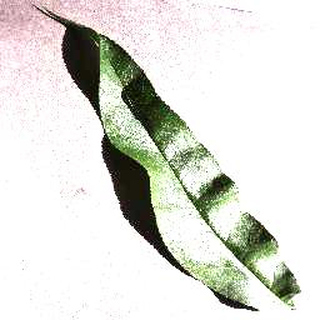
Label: healthy_peach